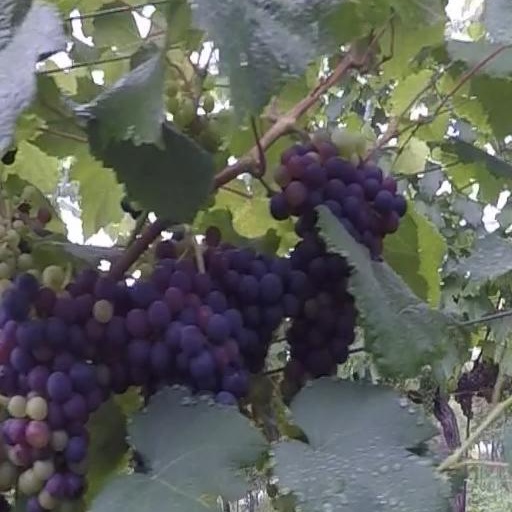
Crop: grape